Nikolai Kulakov

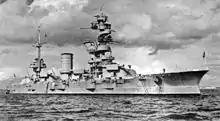

Kulakov joined the navy in August 1932 and studied at the , graduating in 1937. From July 1937 he was appointed military commissar of the Baltic Fleet submarines and then "S-1", followed by a posting as commissar in August 1938 to the battleship "Marat". In June 1939 he became a member of the Military Council of the Northern Fleet. With tensions with Nazi Germany rising, and the German invasion of Norway in 1940, Kulakov was involved in the decision to transfer some of the Baltic Fleet's ships to the Northern Fleet for operations in the ice-free parts of the Barents Sea. In April 1940 Kulakov became a member of the Military Council of the Black Sea Fleet, and on 8 August 1940 was appointed a divisional commissioner.